Charles Clinton Spaulding

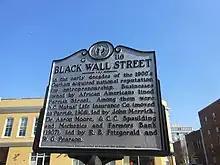
"Black Wall Street" marker in Durham

Spaulding was born in Columbus County, North Carolina to Benjamin Mack Spaulding, Senior (1845–1921) and Margaret Ann Virginia Moore (1849–1920).